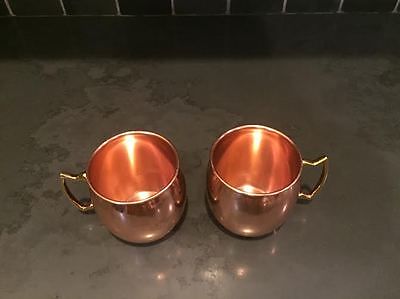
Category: mug